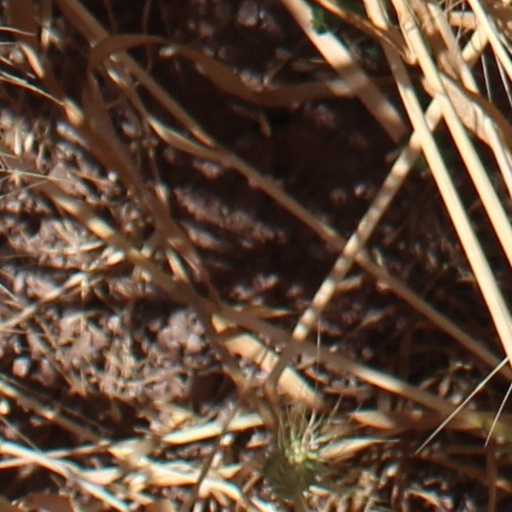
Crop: wheat